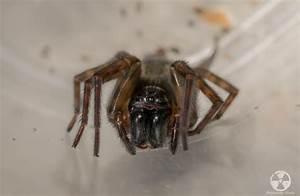
spider